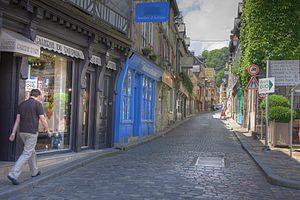
Une rue de Honfleur
Honfleur est une commune portuaire normande située sur la rive sud de l'estuaire de la Seine, en face du Havre, tout près du débouché du pont de Normandie.